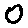
Label: 0